Catherine Deneuve

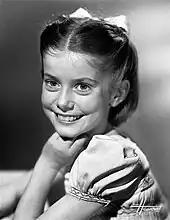
Deneuve in 1952

Deneuve was born Catherine Fabienne Dorléac in Paris, the daughter of French stage actors and Nazi collaborators Maurice Dorléac and Renée Simonot. Deneuve had two sisters, Françoise Dorléac (21 March 1942 – 26 June 1967) and Sylvie Dorléac (born 14 December 1946), as well as a maternal half-sister, Danièle, whom their mother had out of wedlock in 1936 with Aimé Clariond. Deneuve used her mother's maiden name, which she chose for her stage name, in order to differentiate herself from her sisters. Deneuve attended Catholic schools.